Ekaterina Sokirianskaia

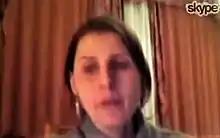
Ekaterina Sokirianskaia, researcher from the Memorial Human Rights Watchdog (Russia), political scientist, in interview for Voice of America. March 21, 2016 (Screenshot)

Ekaterina Sokirianskaia (December 19, 1975) is a Russian human rights researcher, journalist, writer, professor of political science. Her researches dedicated mostly to the region of North Caucasus, where she worked at "Memorial", non-governmental human rights center from 2003 to 2008 as researcher, and at the Grozny University, where she taught political science.